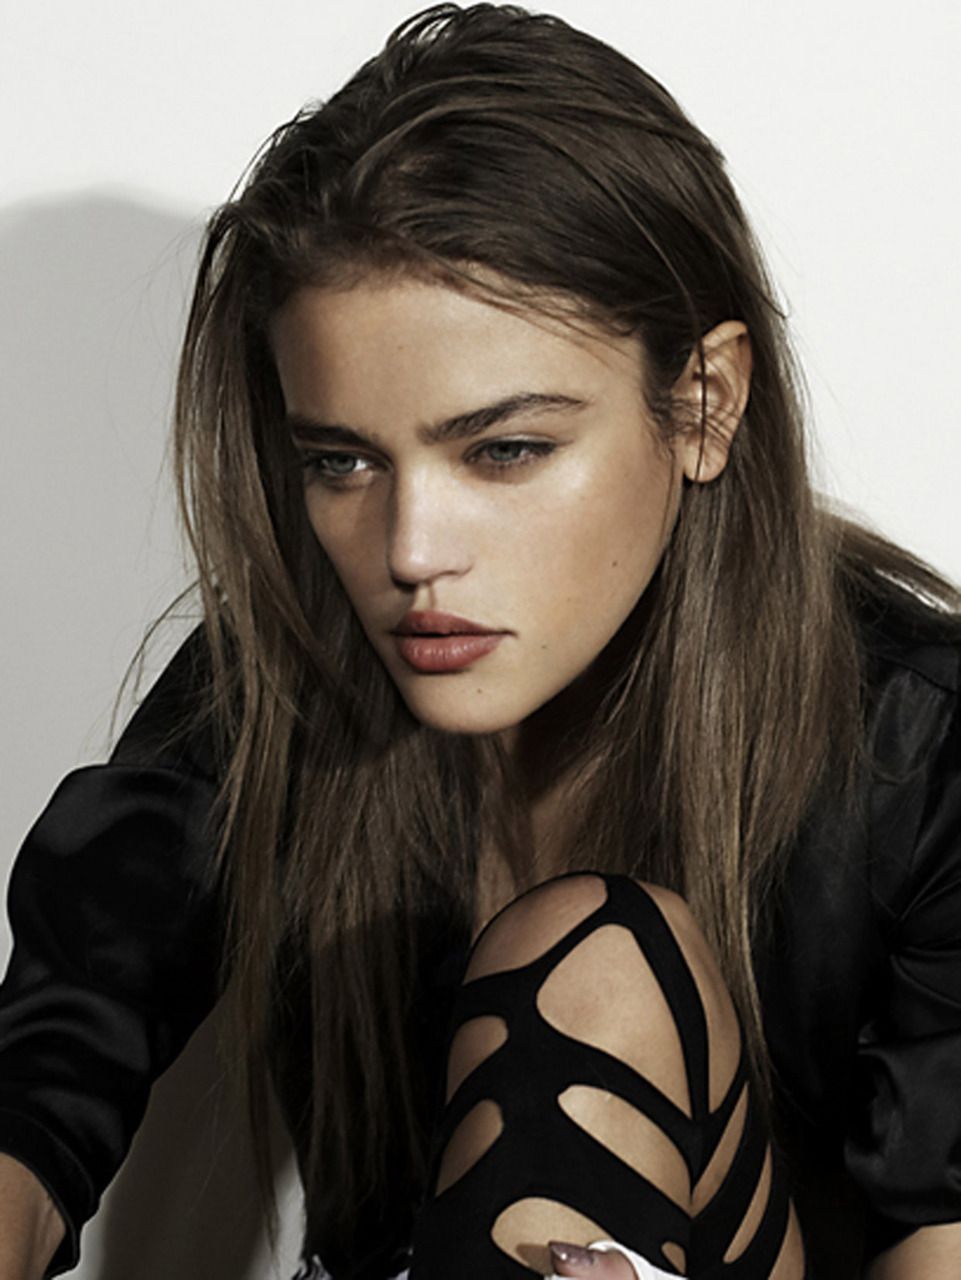
Gender: women